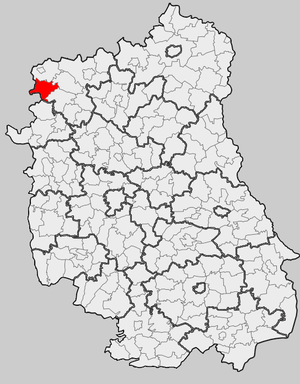
Wola Mysłowska est une gmina rurale du powiat de Łuków, dans la Voïvodie de Lublin, dans l'est de la Pologne.